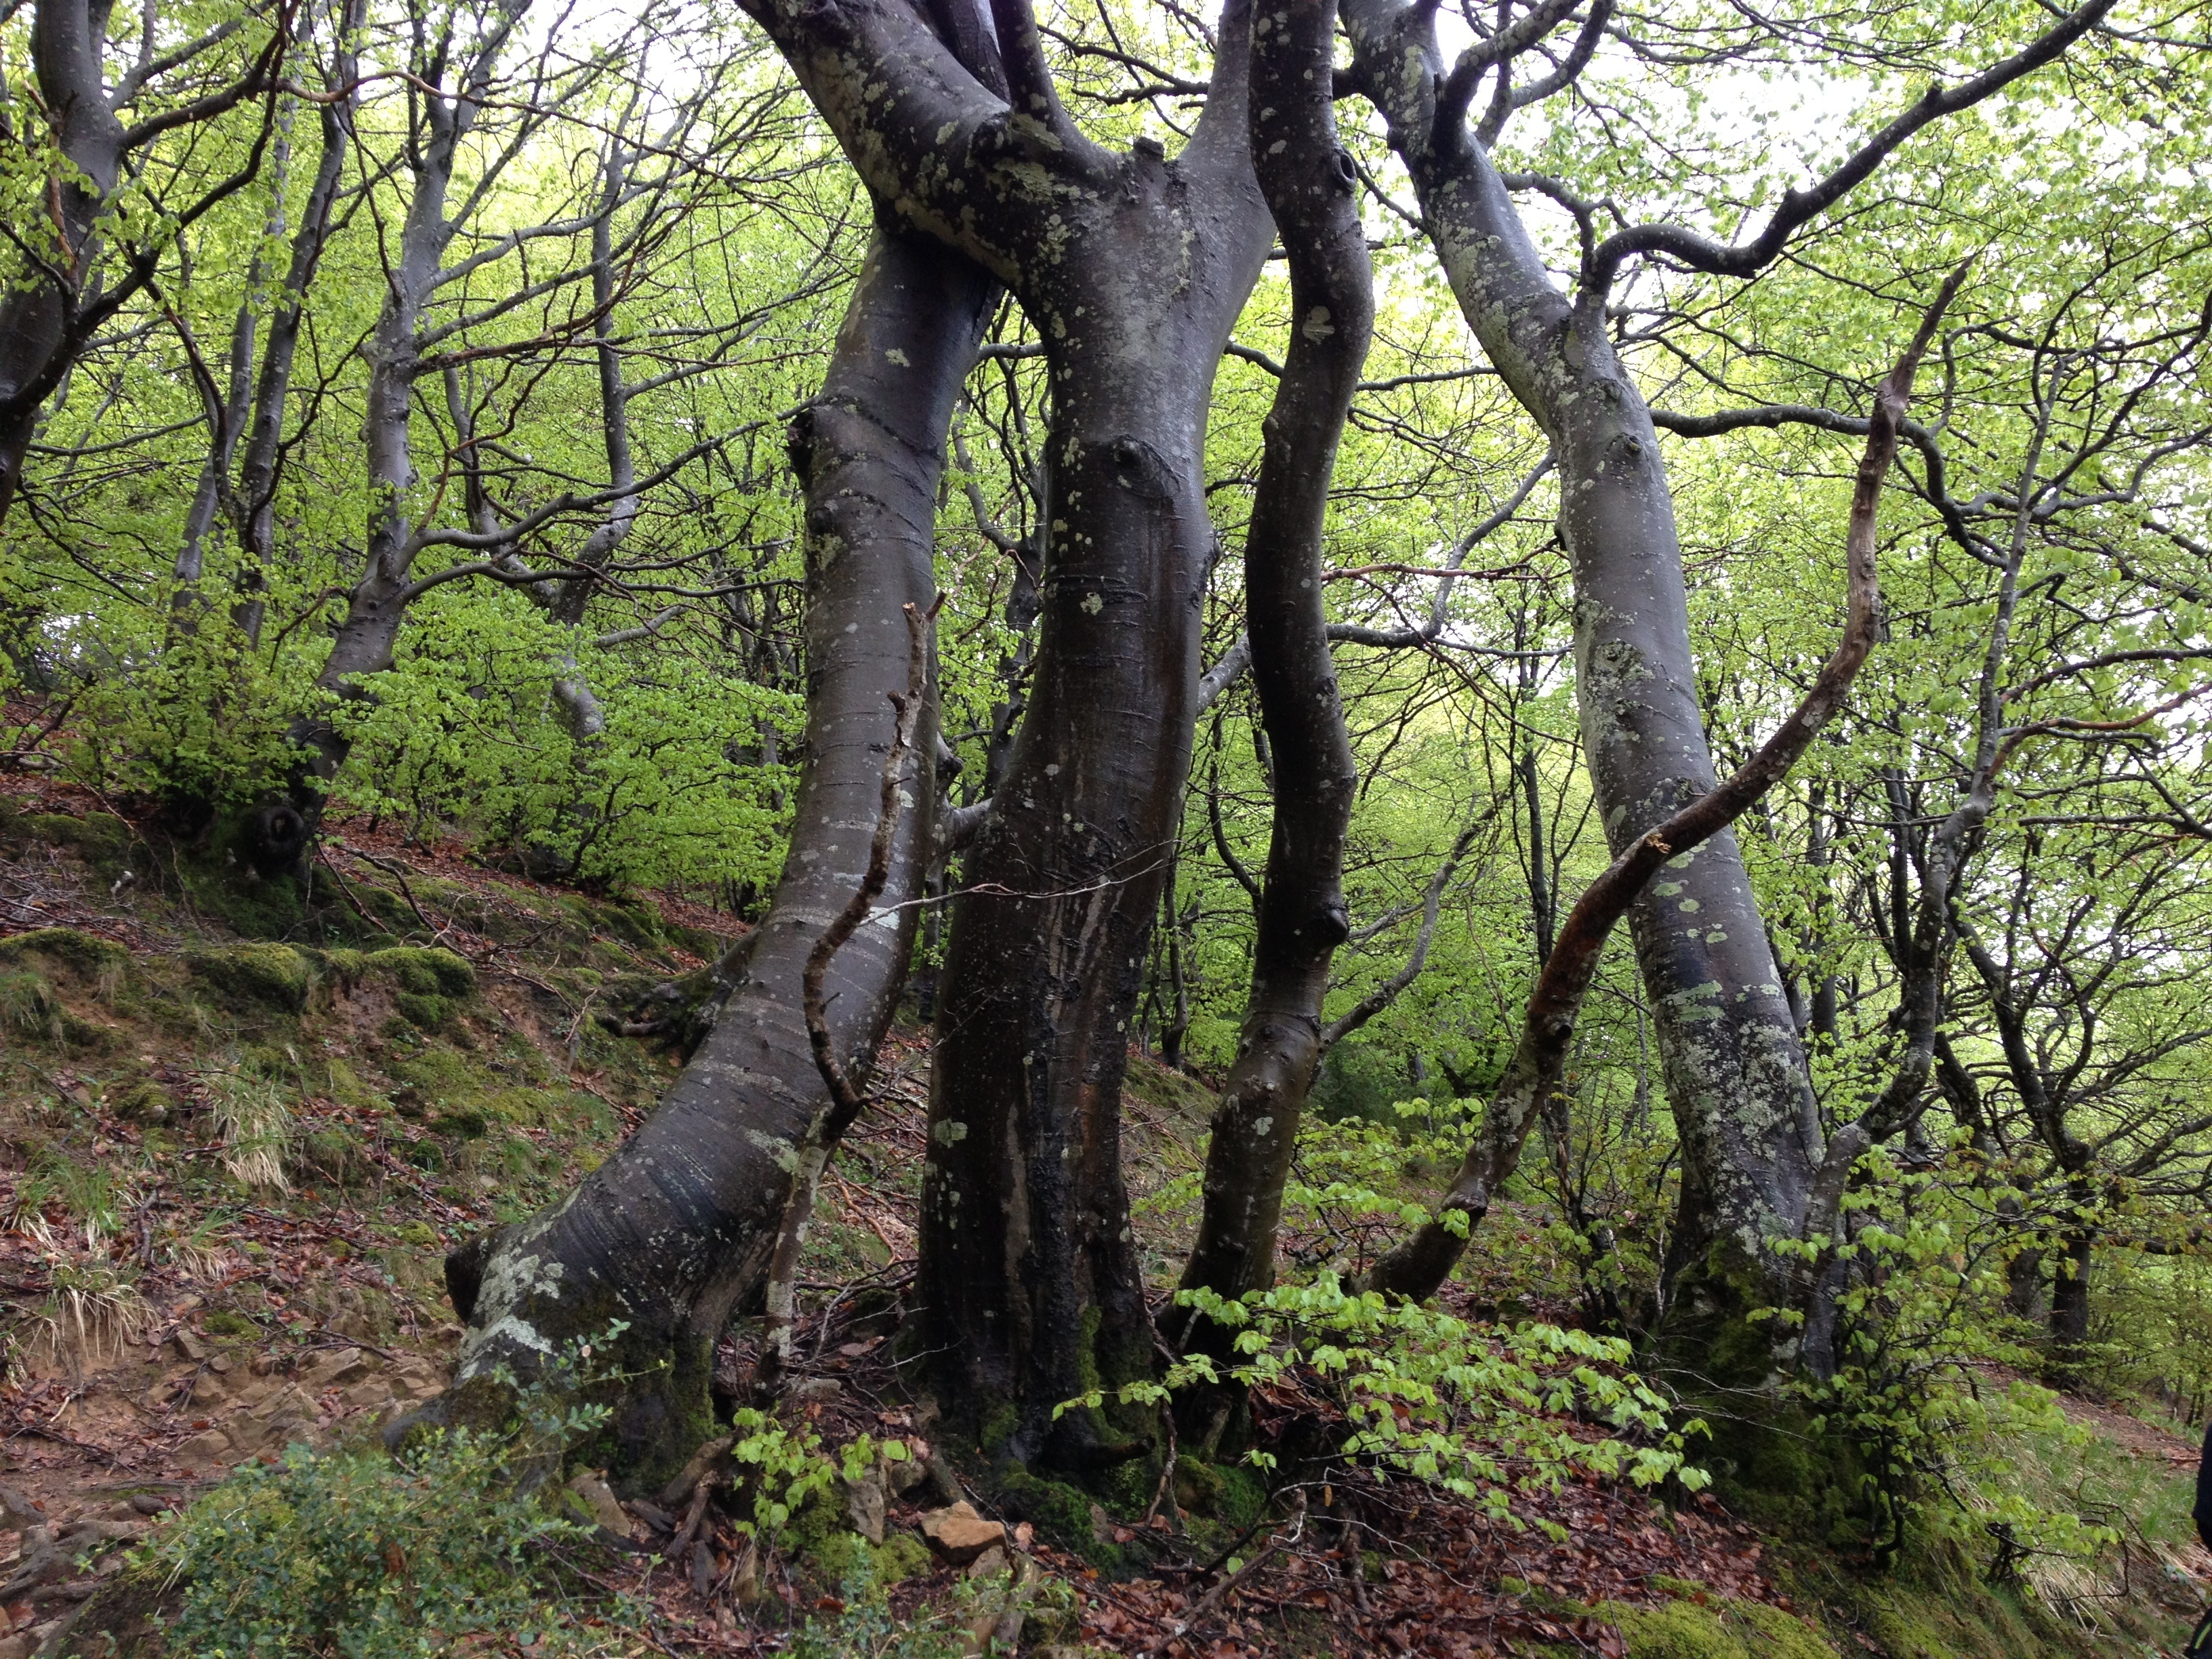
tree, nature, forest, wilderness, branch, plant, wood, flower, trunk, autumn, rainforest, deciduous, woodland, habitat, ecosystem, euskadi, old growth forest, natural environment, woody plant, land plant, sierracantabria